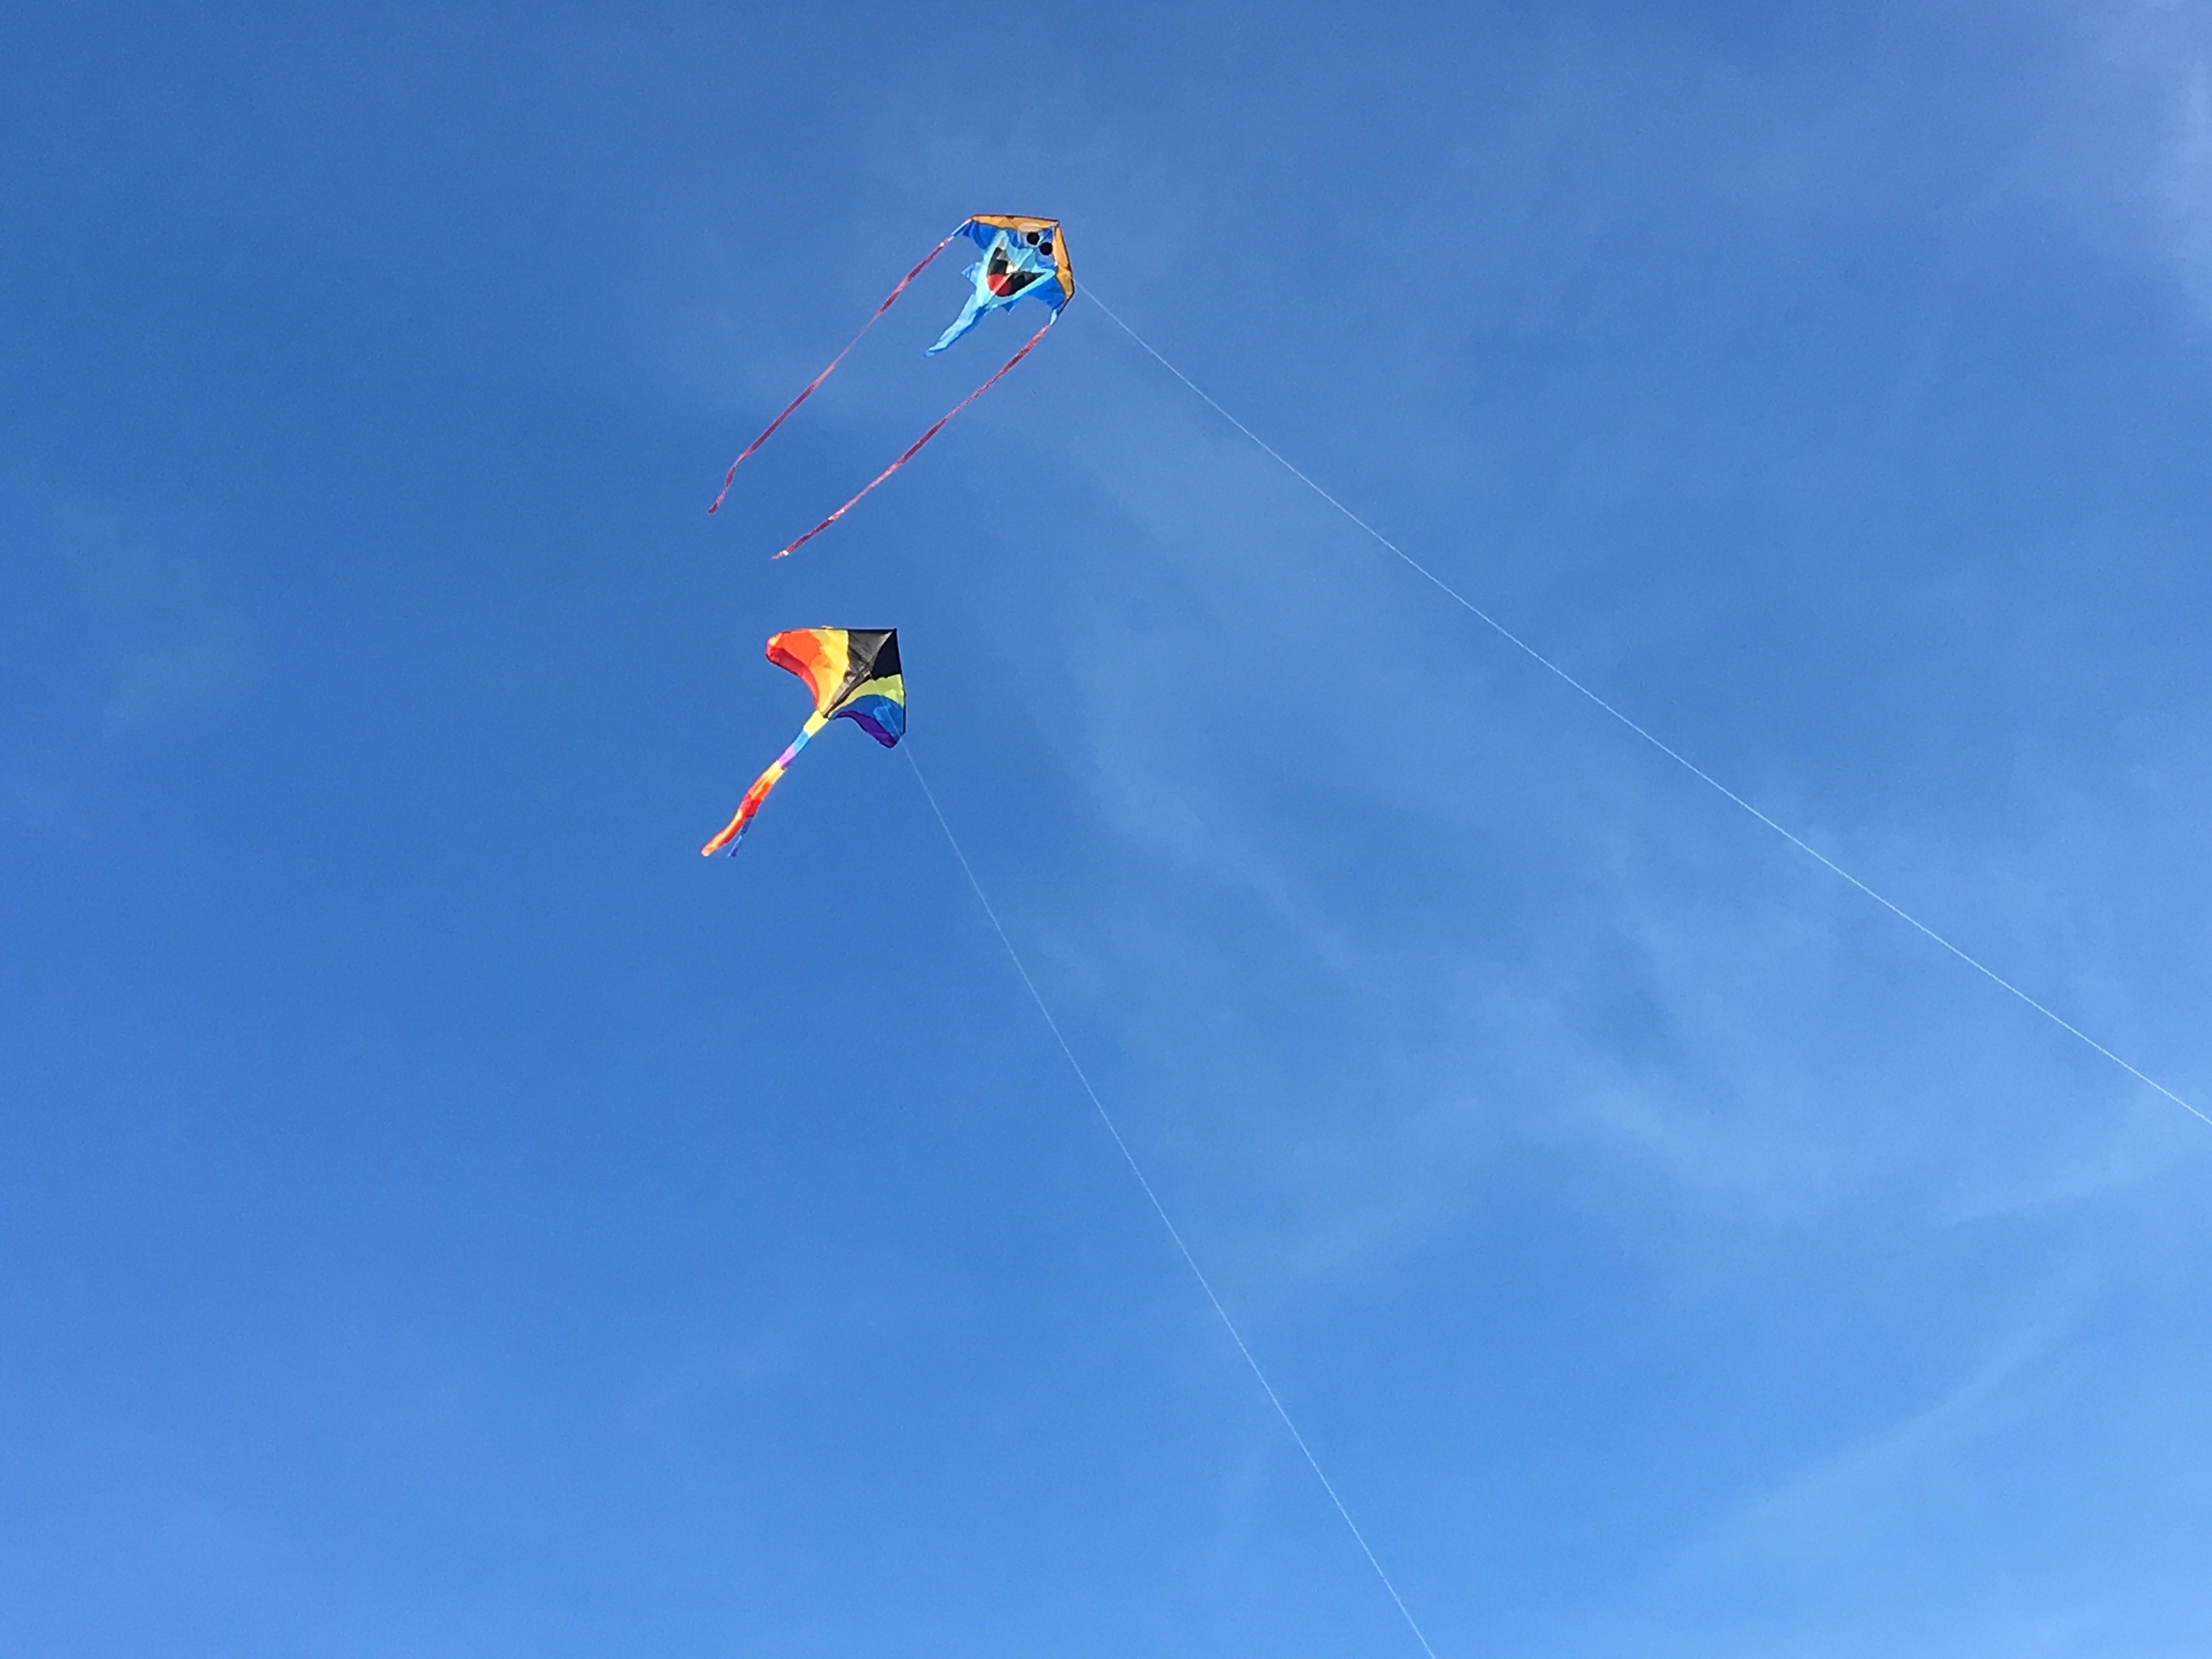
sky, wind, extreme sport, leisure, toy, cord, clouds, sports, downhill, windy, dragons, dragon rising, kids dragon, air cloud, windsports, kite sports, individual sports, sport kite